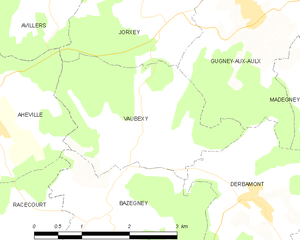
Carte des communes françaises Vaubexy